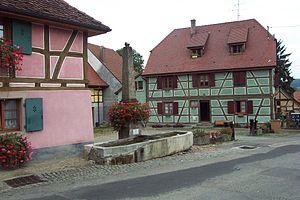
Vieille fontaine
Hirsingue est une commune française située dans le département du Haut-Rhin, en région Grand Est.